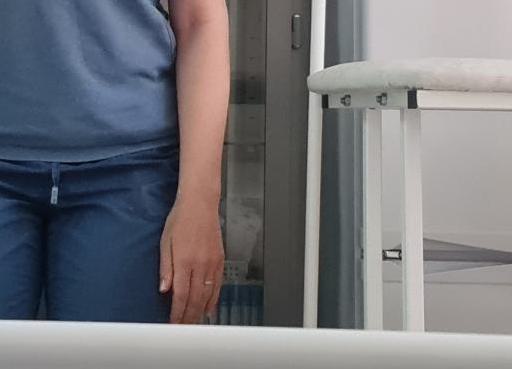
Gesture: no_gesture